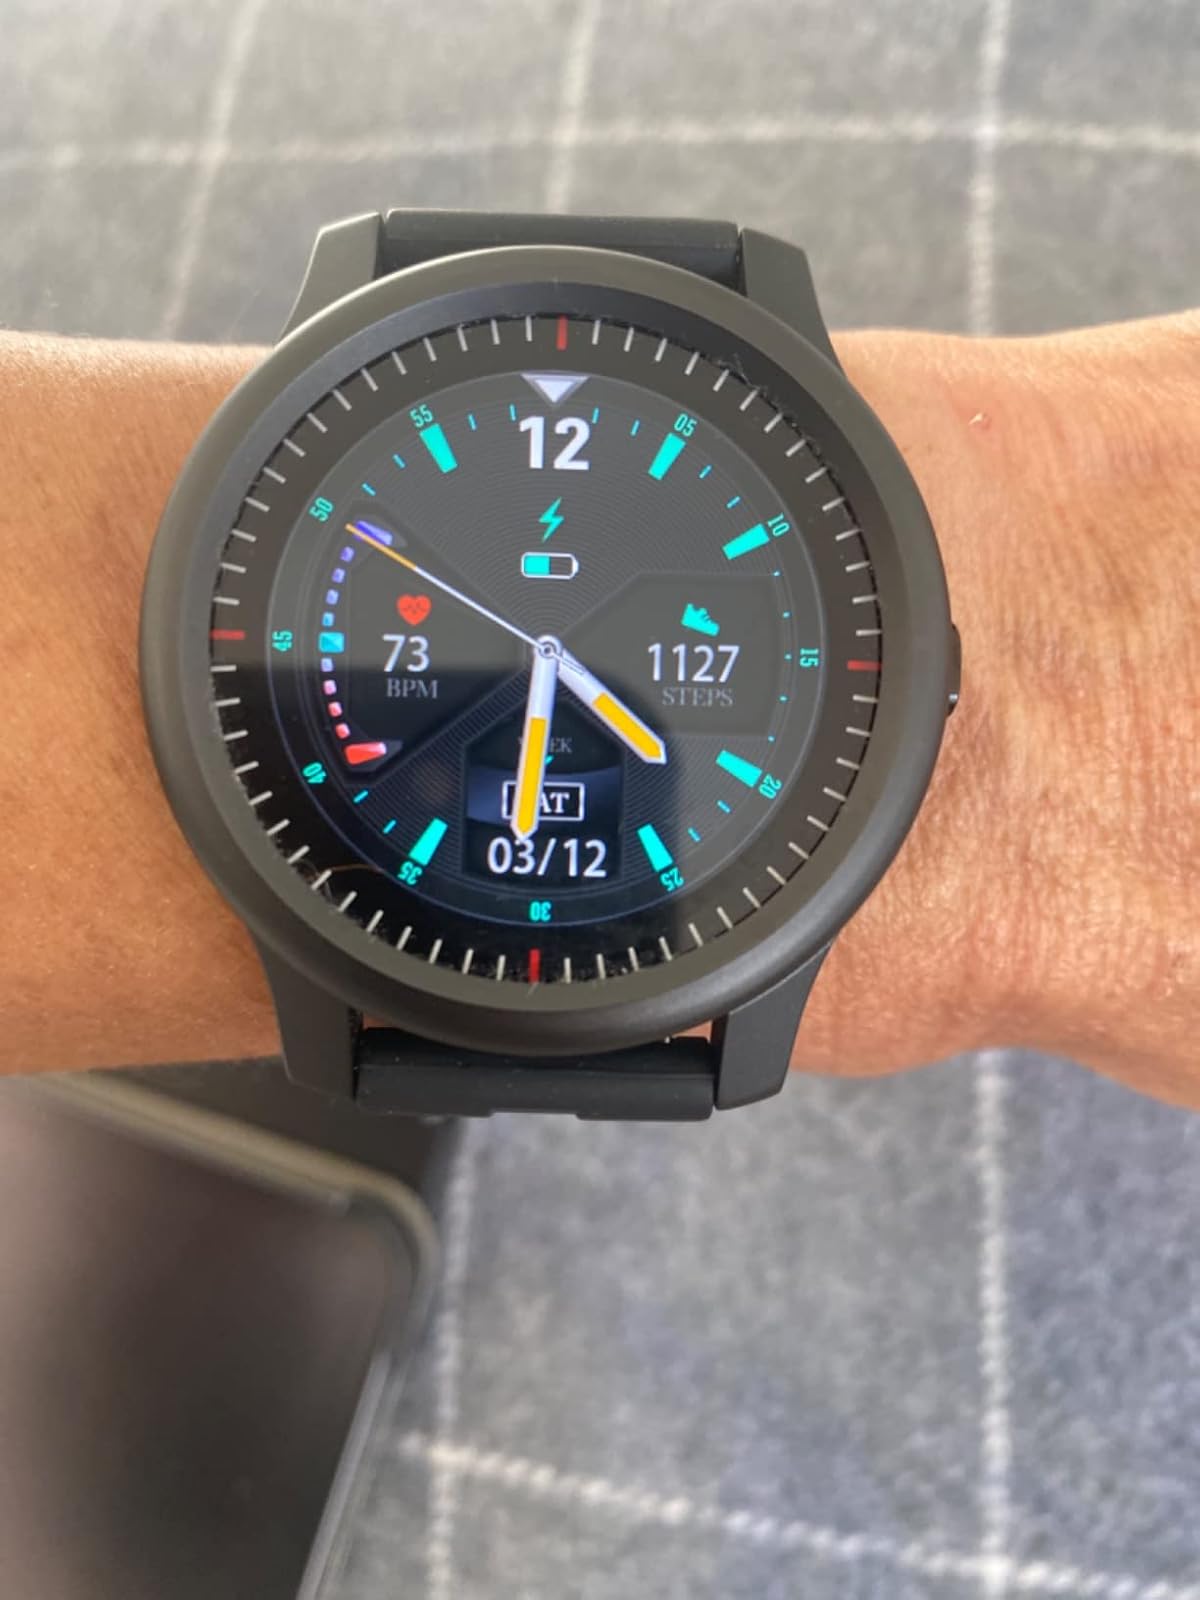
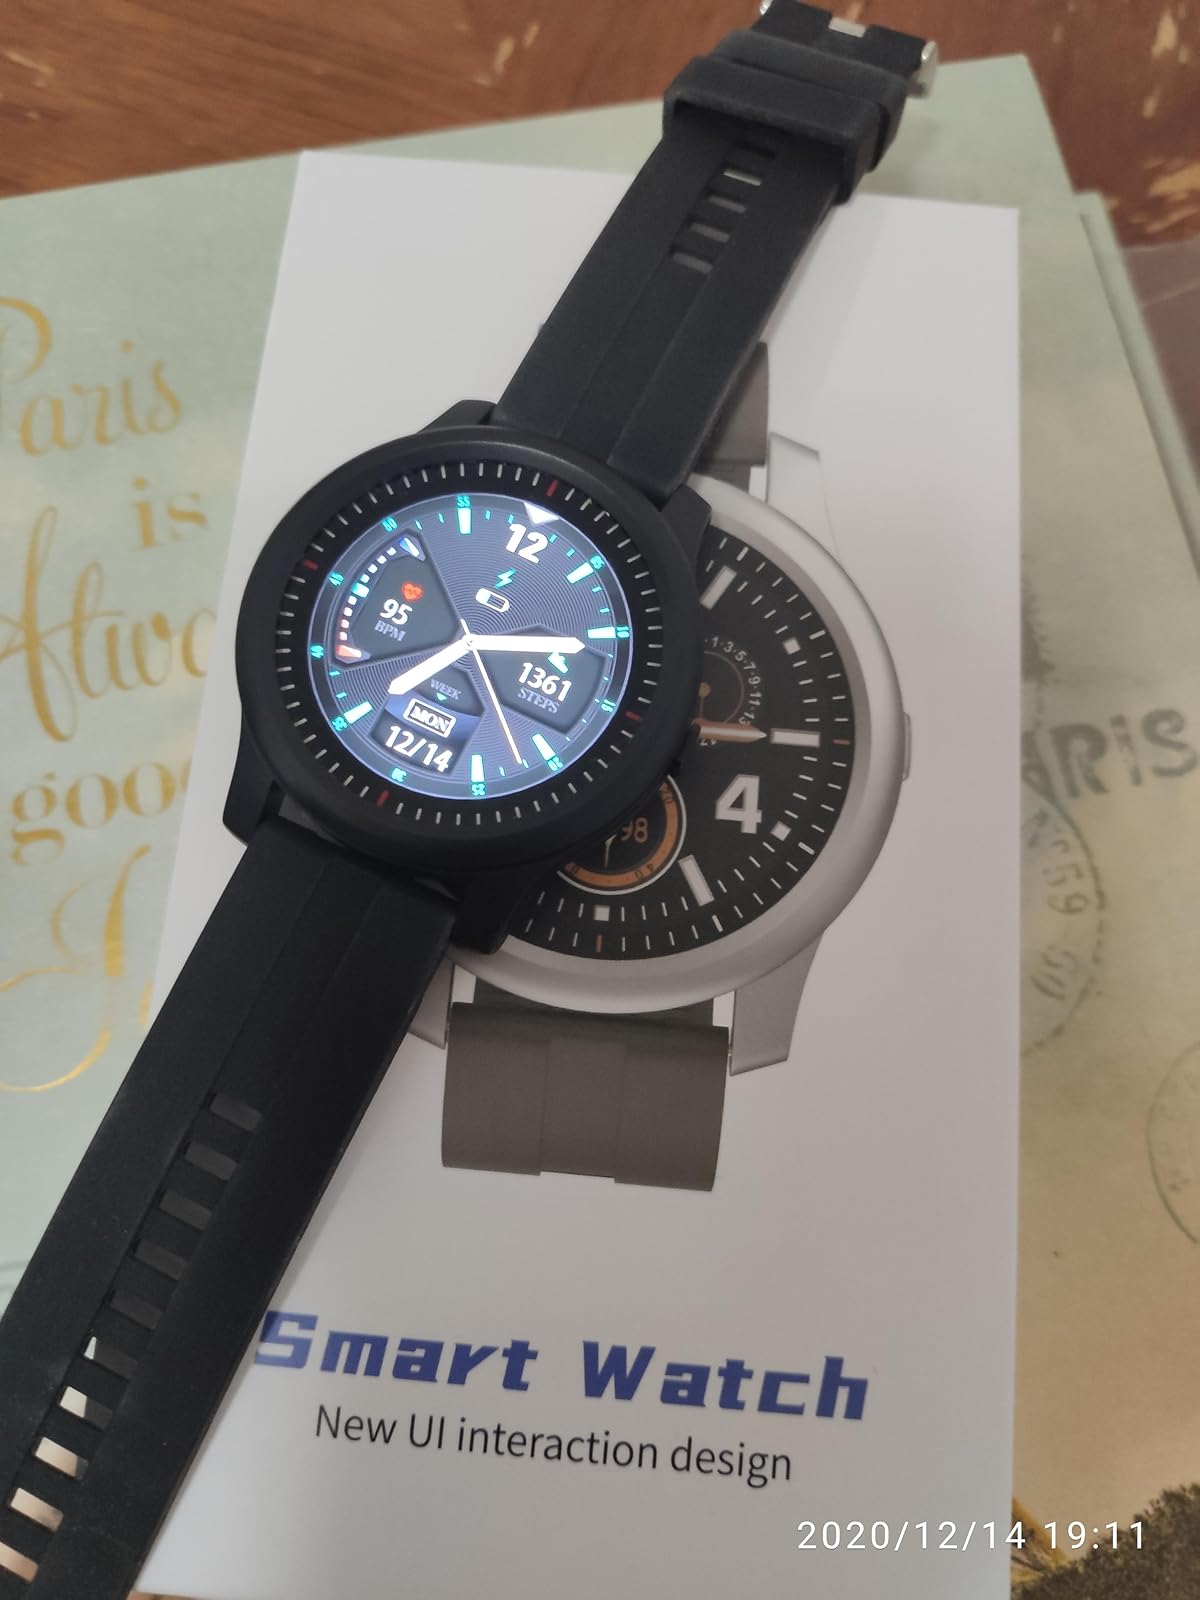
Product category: smartwatch
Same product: yes